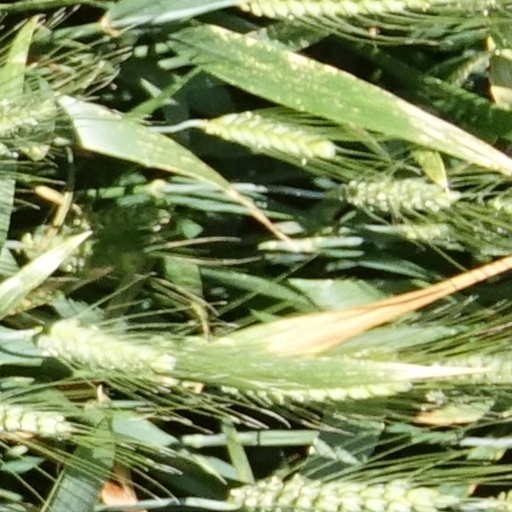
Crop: wheat